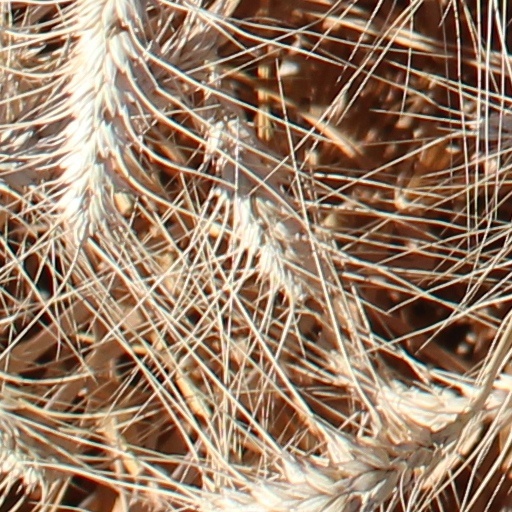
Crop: wheat